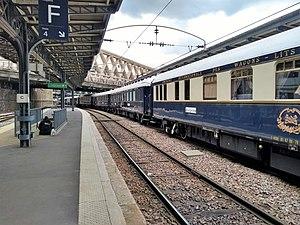
Gare de Paris-Est: L'Orient-Express est désormais prêt pour le départ vers Venise.
La gare de Paris-Est, dite aussi gare de l'Est, est l'une des six grandes gares terminus du réseau de la SNCF à Paris. Elle se trouve dans le quartier Saint-Vincent-de-Paul, dans le 10ᵉ arrondissement, non loin de la gare du Nord. Sa façade ferme la perspective de l'axe nord-sud percé par le baron Haussmann et constitué principalement par le boulevard de Strasbourg.